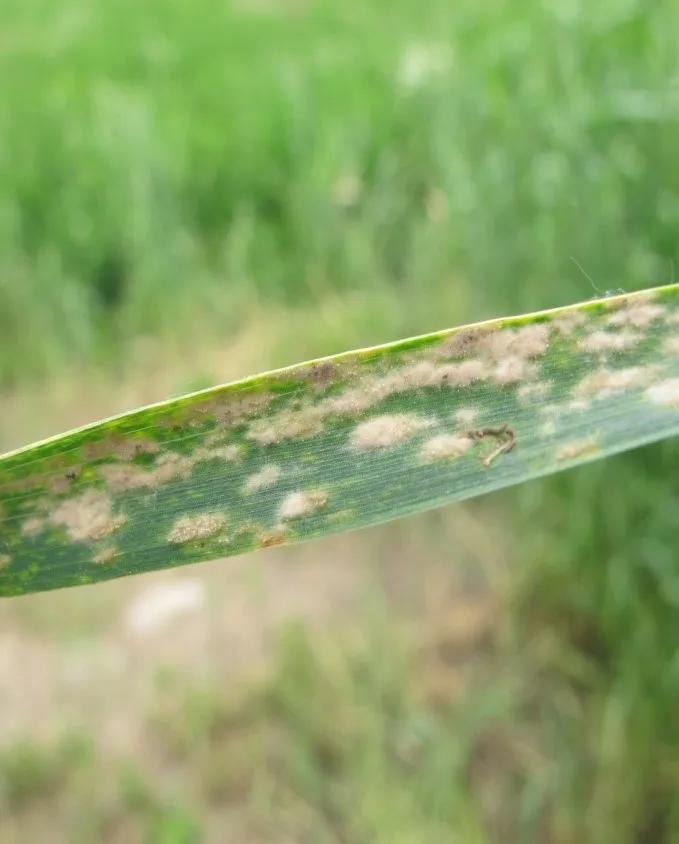
Plant: Wheat
Disease: wheat powdery mildew